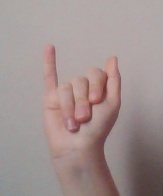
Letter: meem